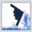
Label: airplane